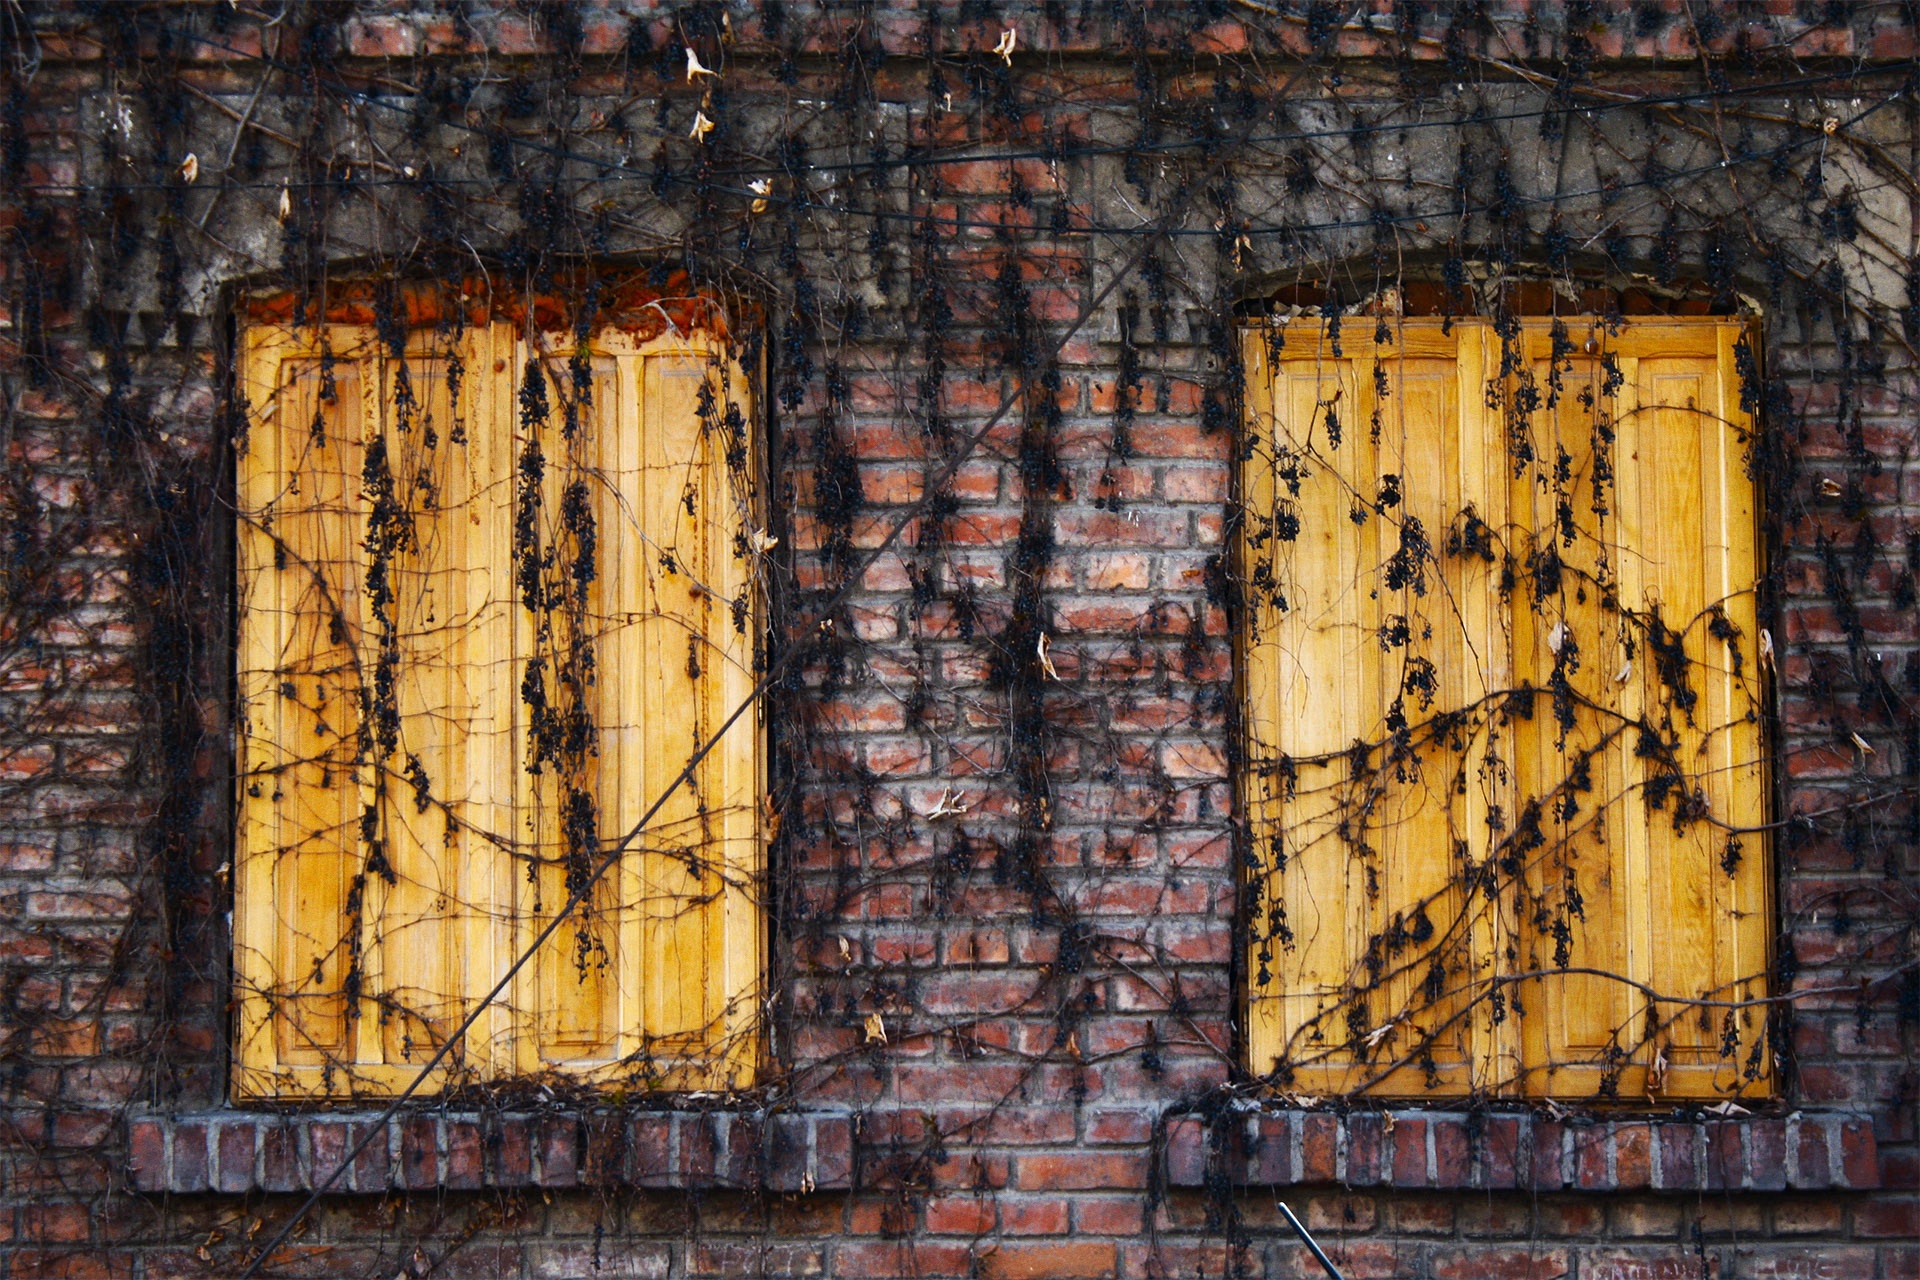
wood, vine, texture, window, wall, color, facade, yellow, brick, material, shutter, painting, art, modern art, man made object, ancient history